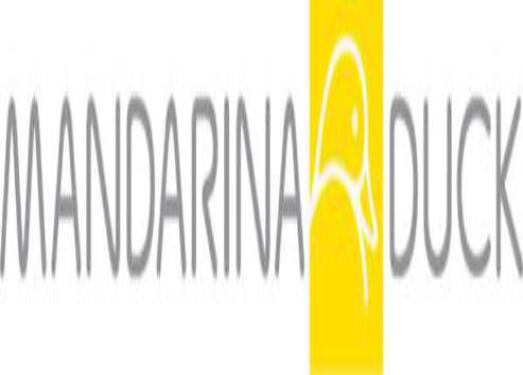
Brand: mandarina duck
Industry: Clothes